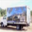
Label: truck